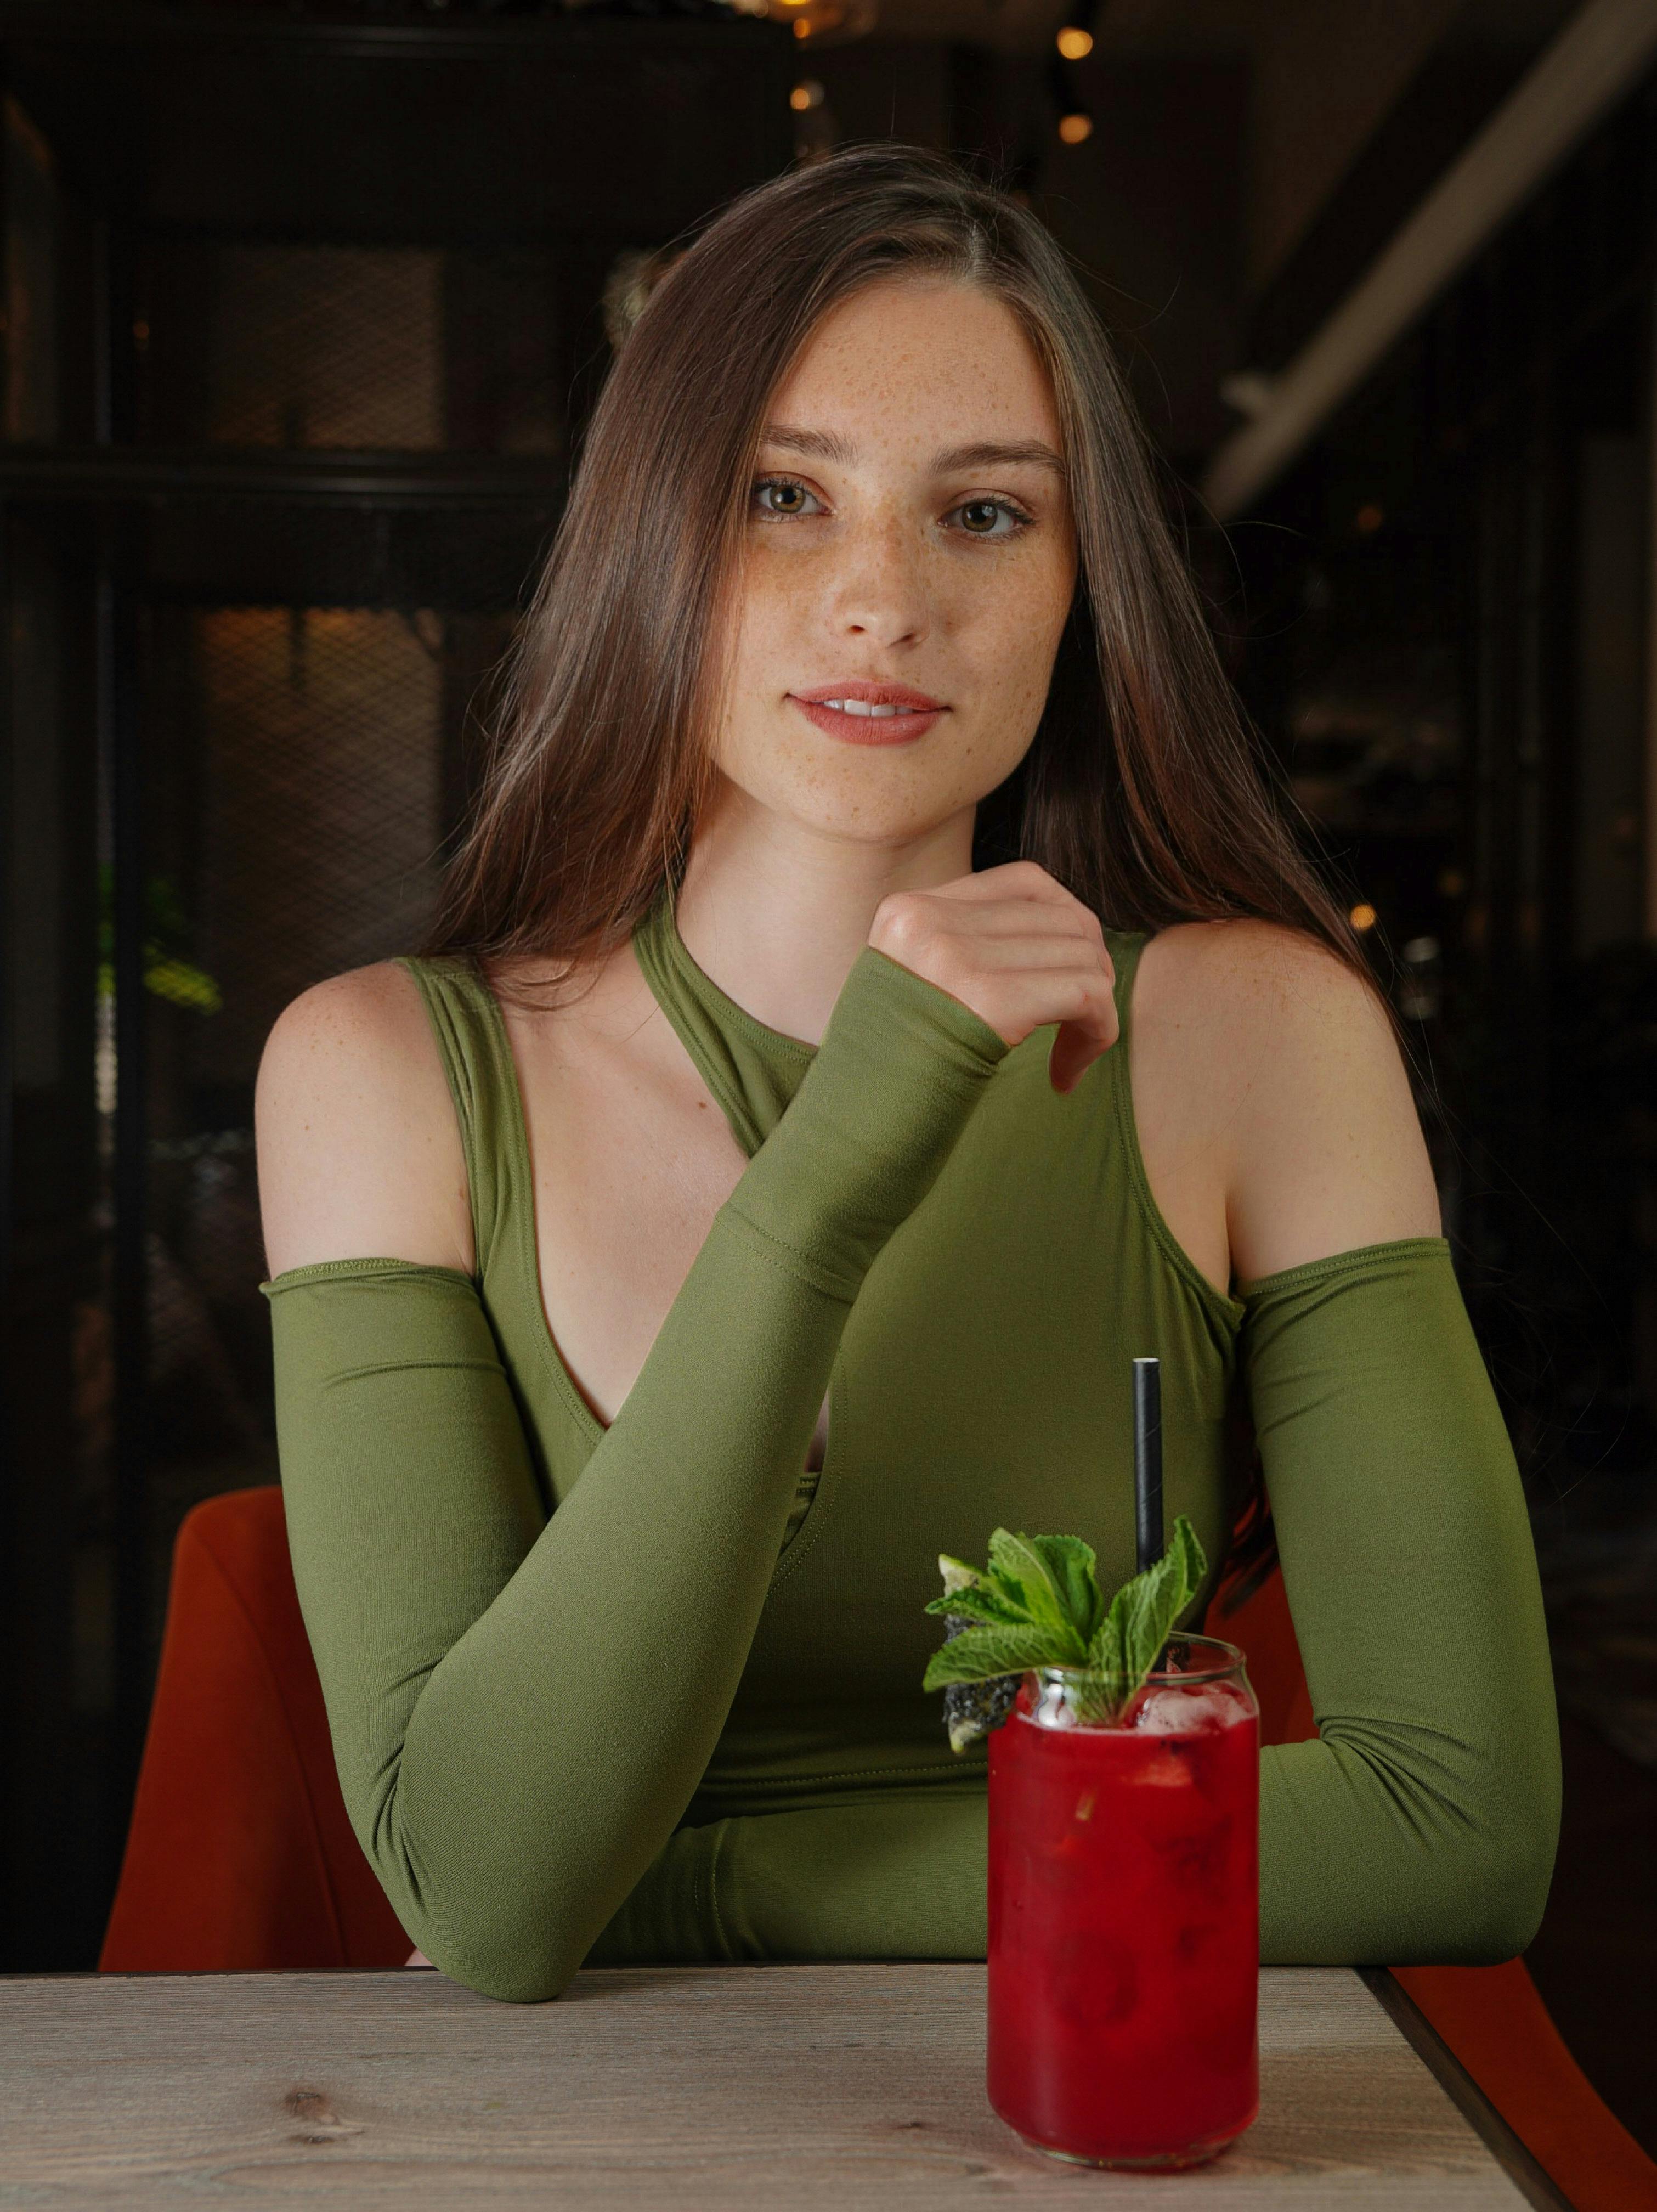
woman, joint, lip, shoulder, photograph, organ, flash photography, fashion, neck, finger, thigh, table, fashion design, beauty, waist, snapshot, long hair, human leg, blond, brown hair, fashion model, event, wrist, sitting, carmine, abdomen, formal wear, fun, chest, knee, nail, portrait photography, coquelicot, flesh, floral design, photo shoot, fruit, drink